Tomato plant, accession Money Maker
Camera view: horizontal (90 deg, fisheye); turntable rotation: 120 degrees
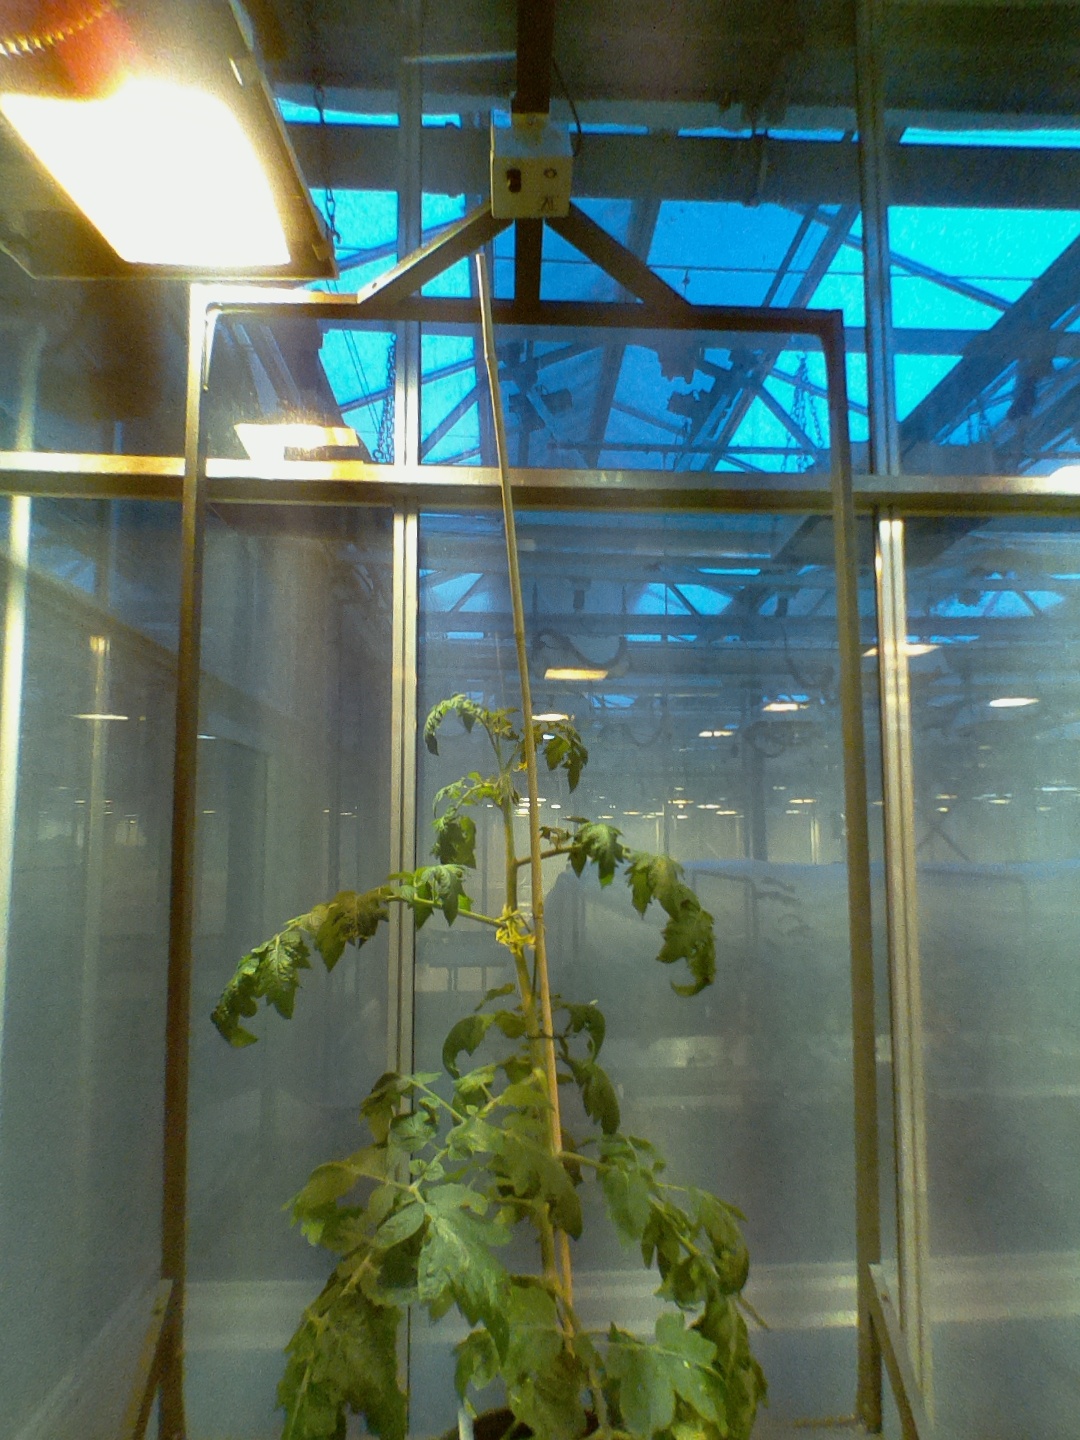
BBCH growth stage 66: Full flowering, 60%-70% of flowers open, more petals falling